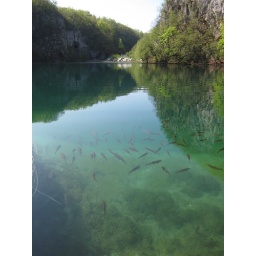
fish in the lake